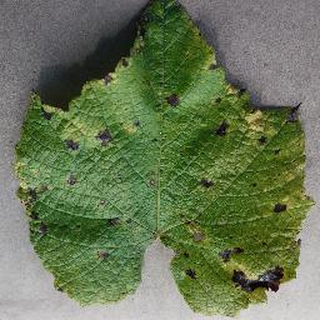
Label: grape_leaf_blight